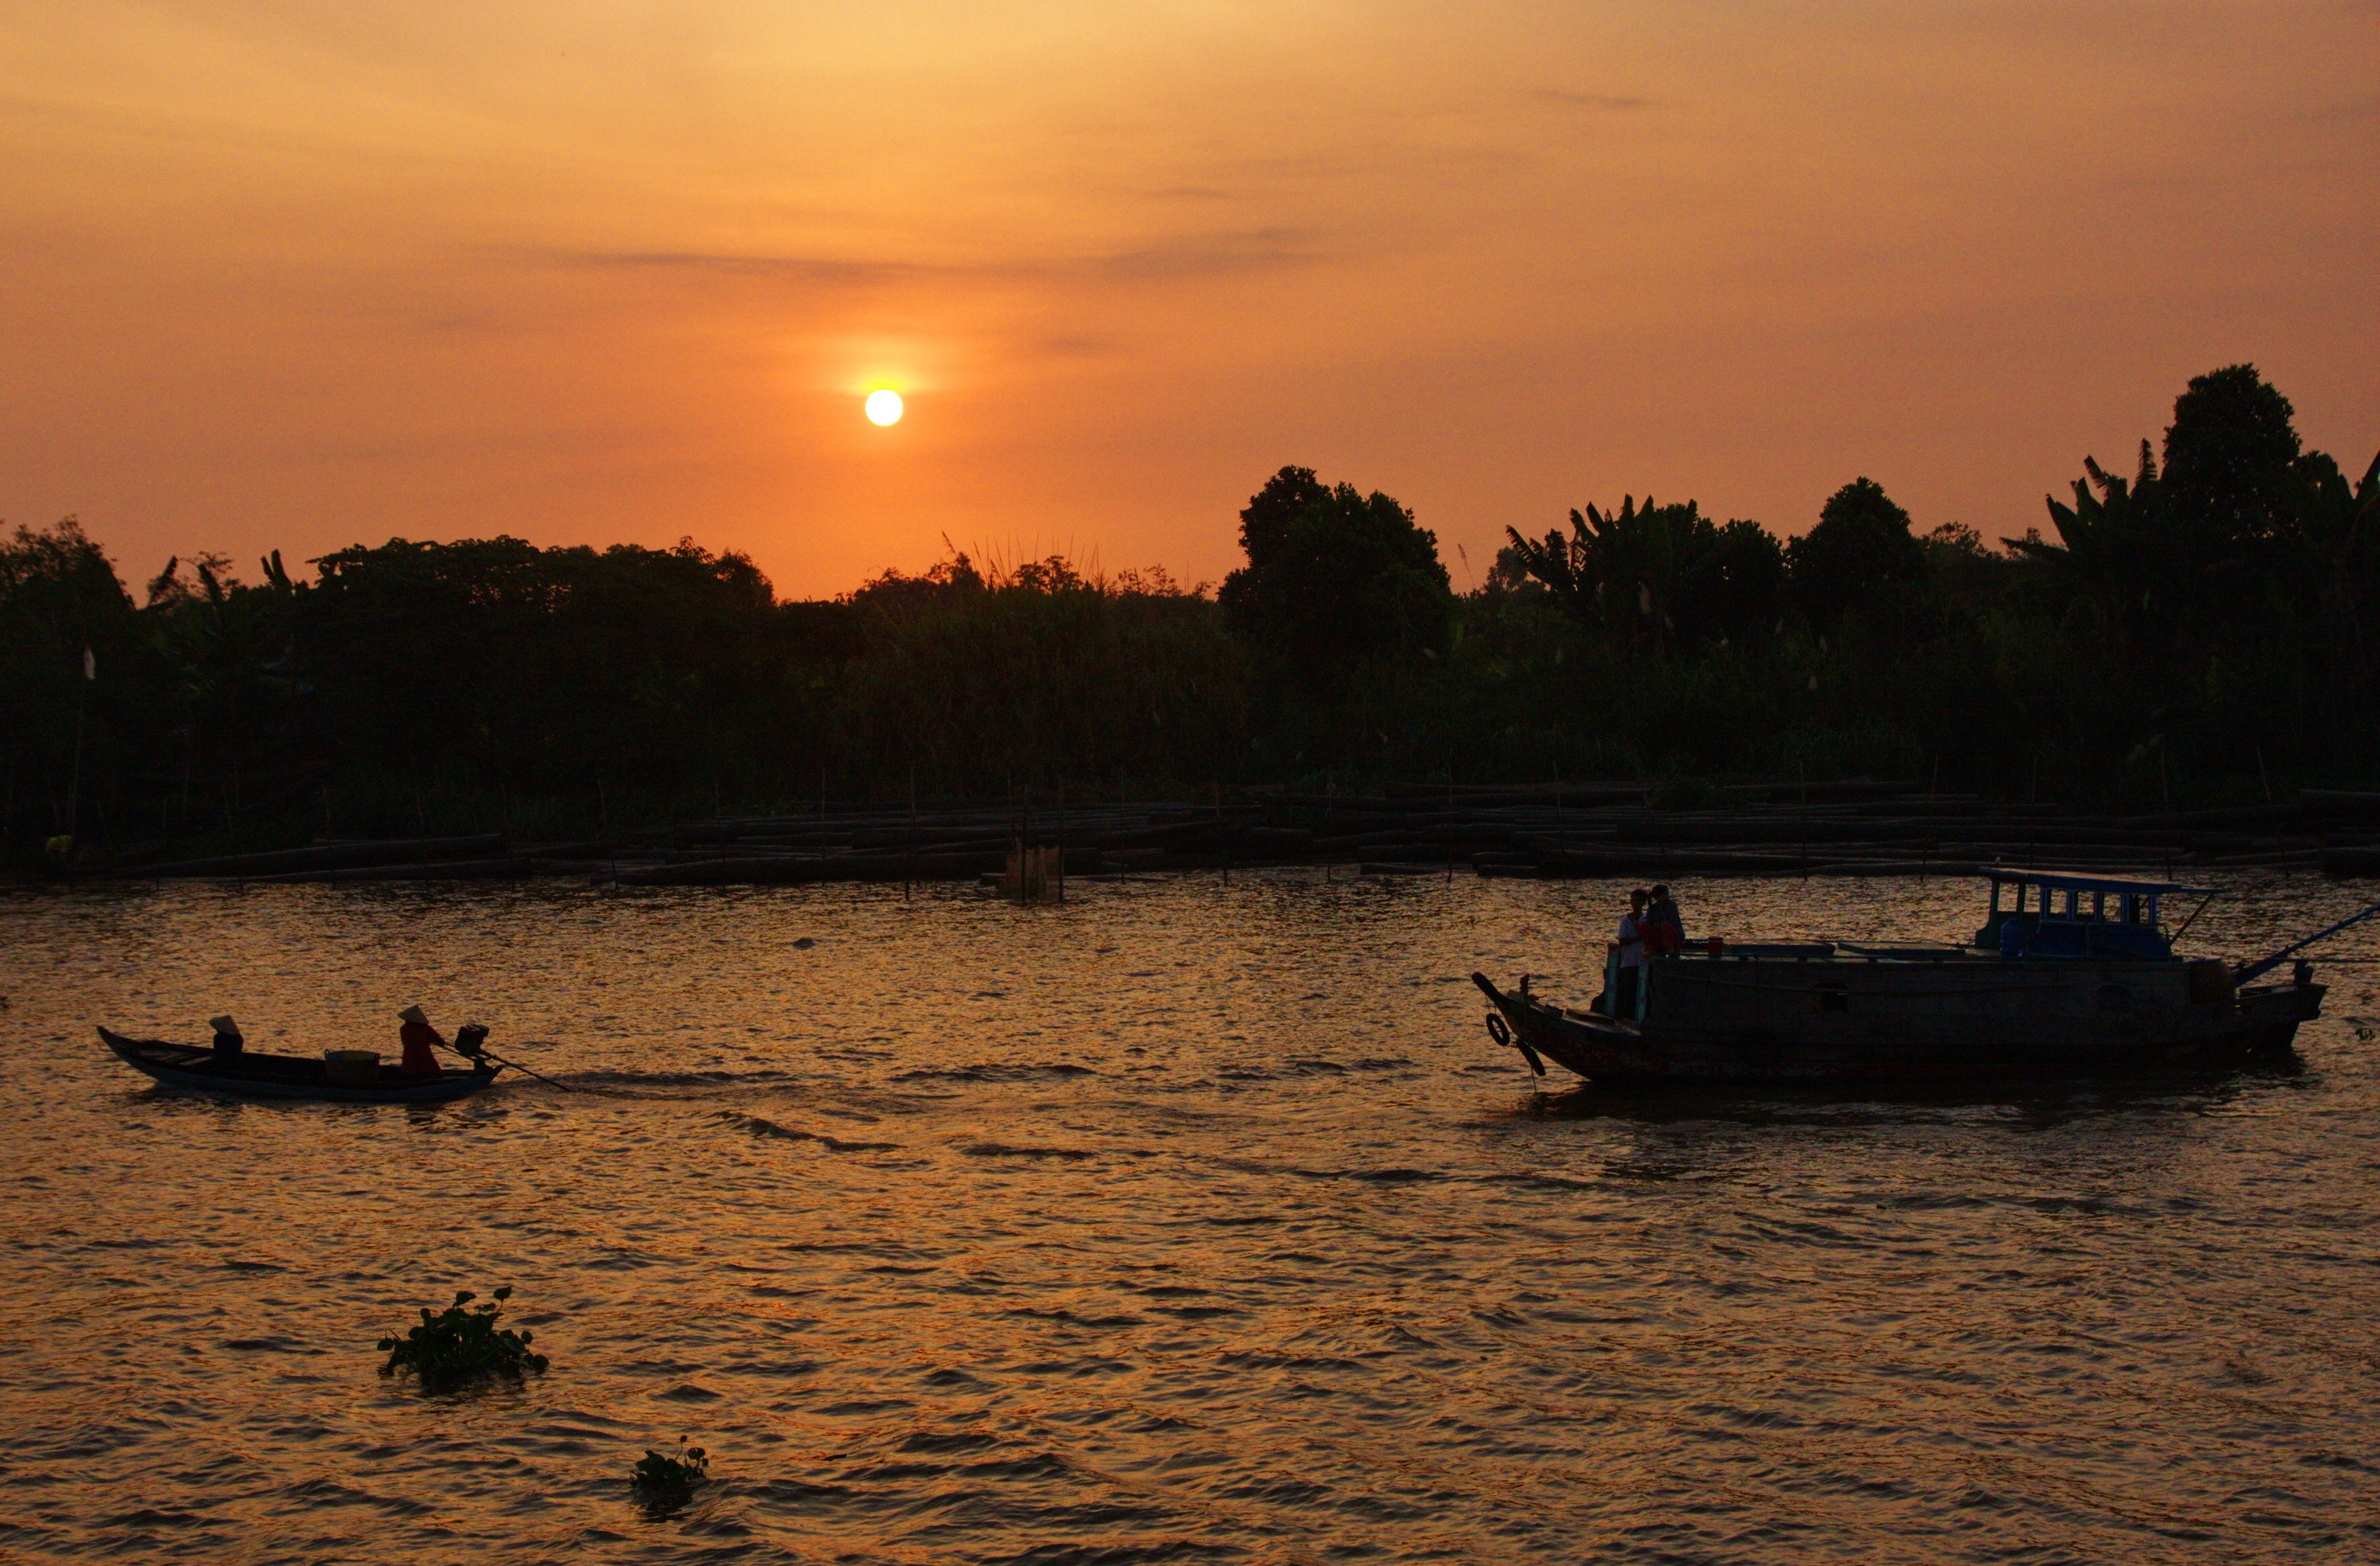
sea, coast, cloud, sunrise, sunset, boat, morning, shore, lake, dawn, river, dusk, boot, evening, reflection, vehicle, bay, mekong river, vietnam, halong bay, boat trip, mekong delta